Based Down South

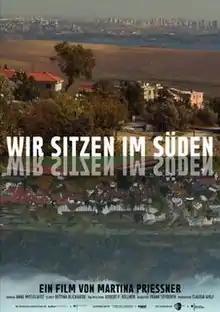
Theatrical Poster

Based Down South is a 2010 German-Turkish documentary film written and directed by about four Turks born in Germany but who now live in Istanbul. The film was selected for the 29th International Film Festival Istanbul, where it premiered, 53rd International Leipzig Festival for Documentary and Animated Films, 16th London Turkish Film Festival and the 13th Istanbul International 1001 Documentary Film Festival. Based Down South was nominated for the Grimme Award in 2011.